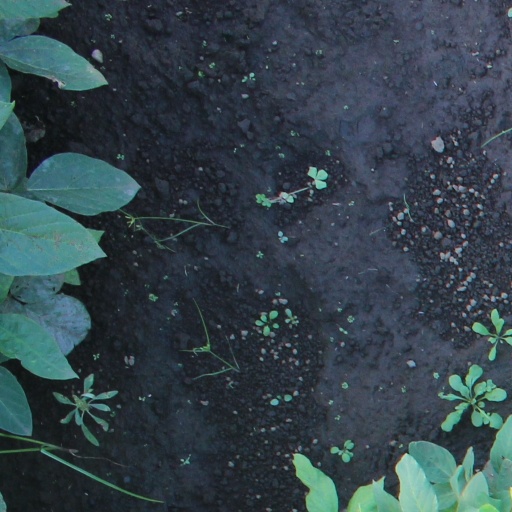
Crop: soybean